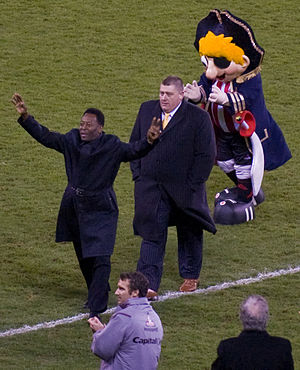
Sheffield F.C.
Altid populære Pele hilser op mod publikum før jubilæumskampen mellem Sheffield FC og Inter, Milano
Sheffield F.C. er en engelsk amatør fodboldklub, som først og fremmest er bemærkelsesværdig fordi det er verdens ældste fodboldklub, grundlagt i 1857. Klubbens bedste hold spiller i øjeblikket i Northern Premier League Division 1 South.